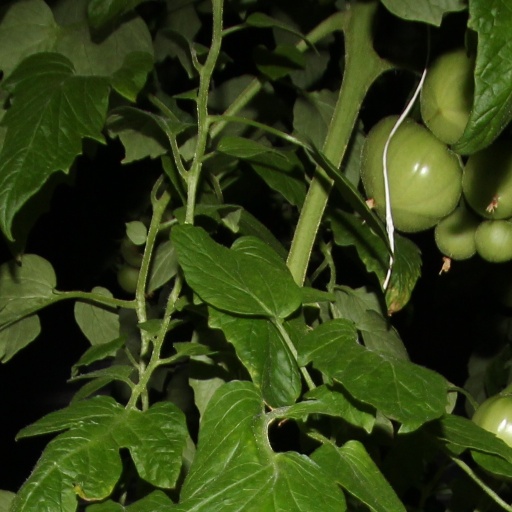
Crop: tomato